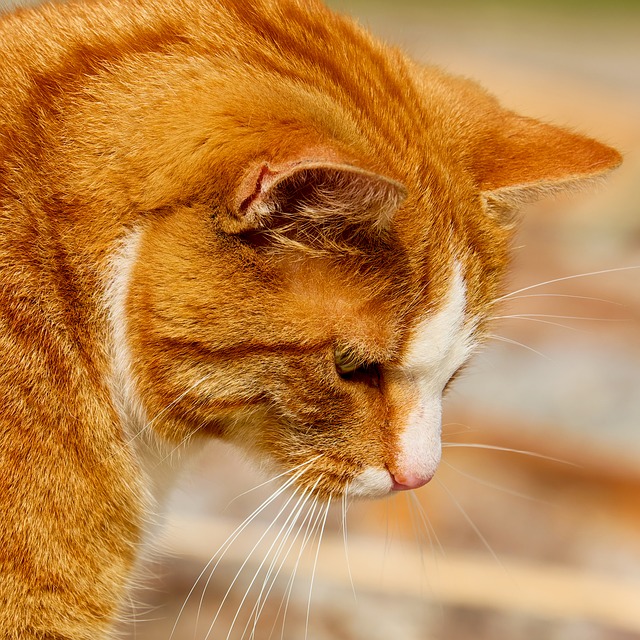
Label: gatto